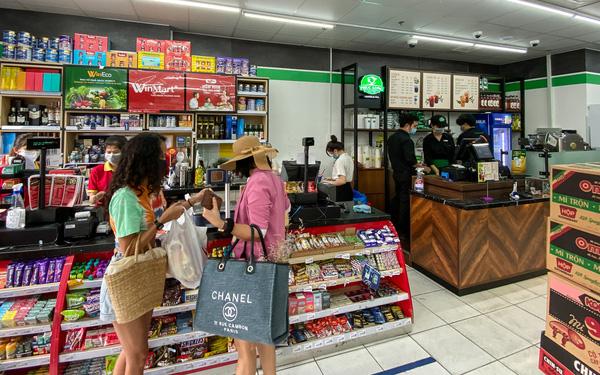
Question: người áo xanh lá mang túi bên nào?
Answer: bên tay phải